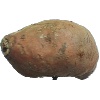
Label: potato_sweet